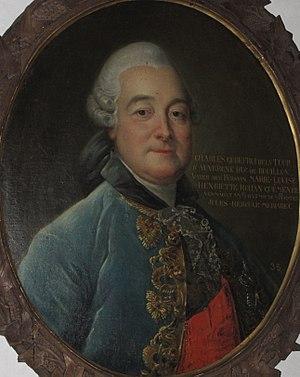
La seigneurie de Bouillon était, aux Xᵉ et XIᵉ siècles, l'une des possessions centrales de la maison d'Ardenne, peut-être même constituant leur patrimoine territorial originel.
Charles-Godefroy de La Tour d'Auvergne, né le 11 juillet 1706 à Paris et décédé le 24 octobre 1771 au château de Montalet, fut duc de Bouillon de 1730 à 1771.